High Evolutionary

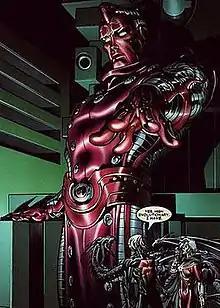
The High Evolutionary as seen in "" #1 (January 2008) Art by Tom Raney.

The High Evolutionary (Herbert Edgar Wyndham) is a fictional character appearing in American comic books published by Marvel Comics. He is depicted as a scientist who seeks to evolve different life forms such as the New Men. The High Evolutionary's goals have often put him at odds with different superheroes.